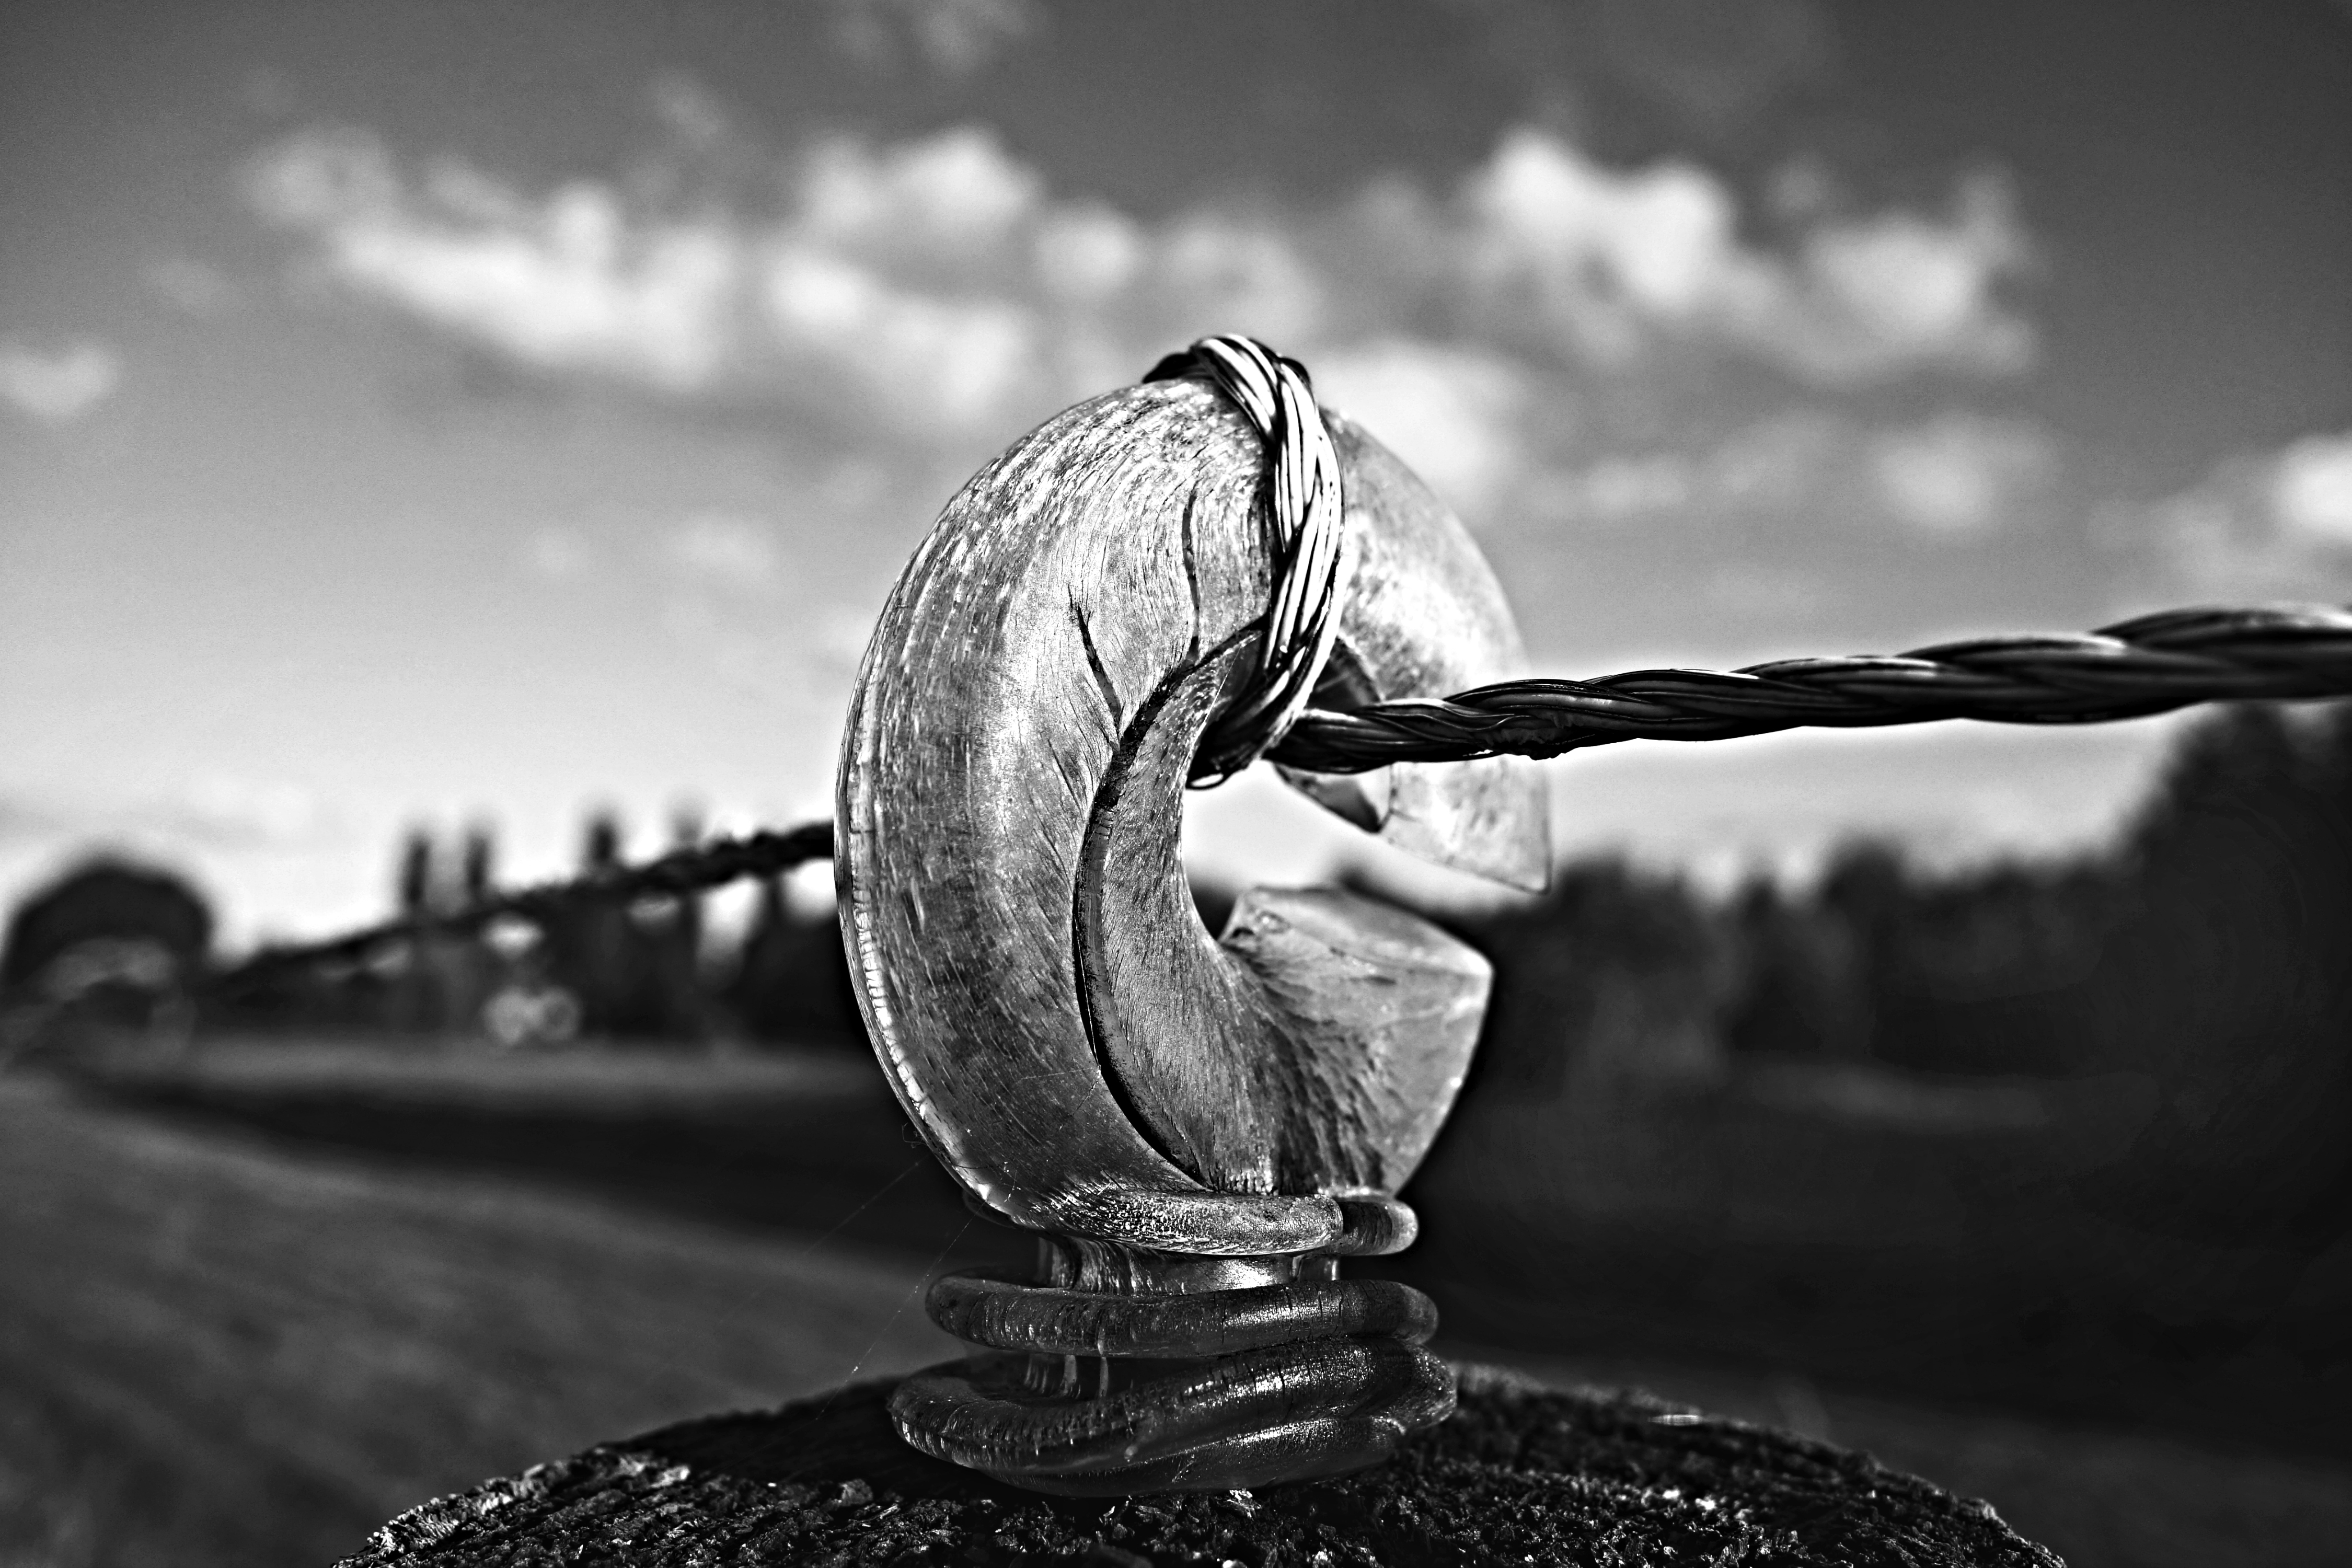
water, light, fence, black and white, white, photography, wire, darkness, black, electricity, monochrome, close up, electric, voltage, macro photography, insulator, electric fence, monochrome photography